Holton Le Moor railway station

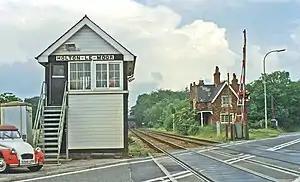
Station remains and signalbox (1997)

Holton Le Moor railway station was a station in Holton le Moor, Lincolnshire, England. It was opened in 1848 and closed in 1965.